Lydia T. Black

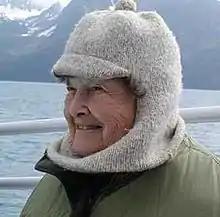

Lydia T. Black (December 16, 1925 – March 12, 2007) was an American anthropologist.